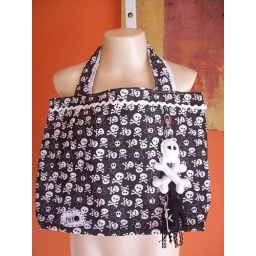
tema rock in roll black white